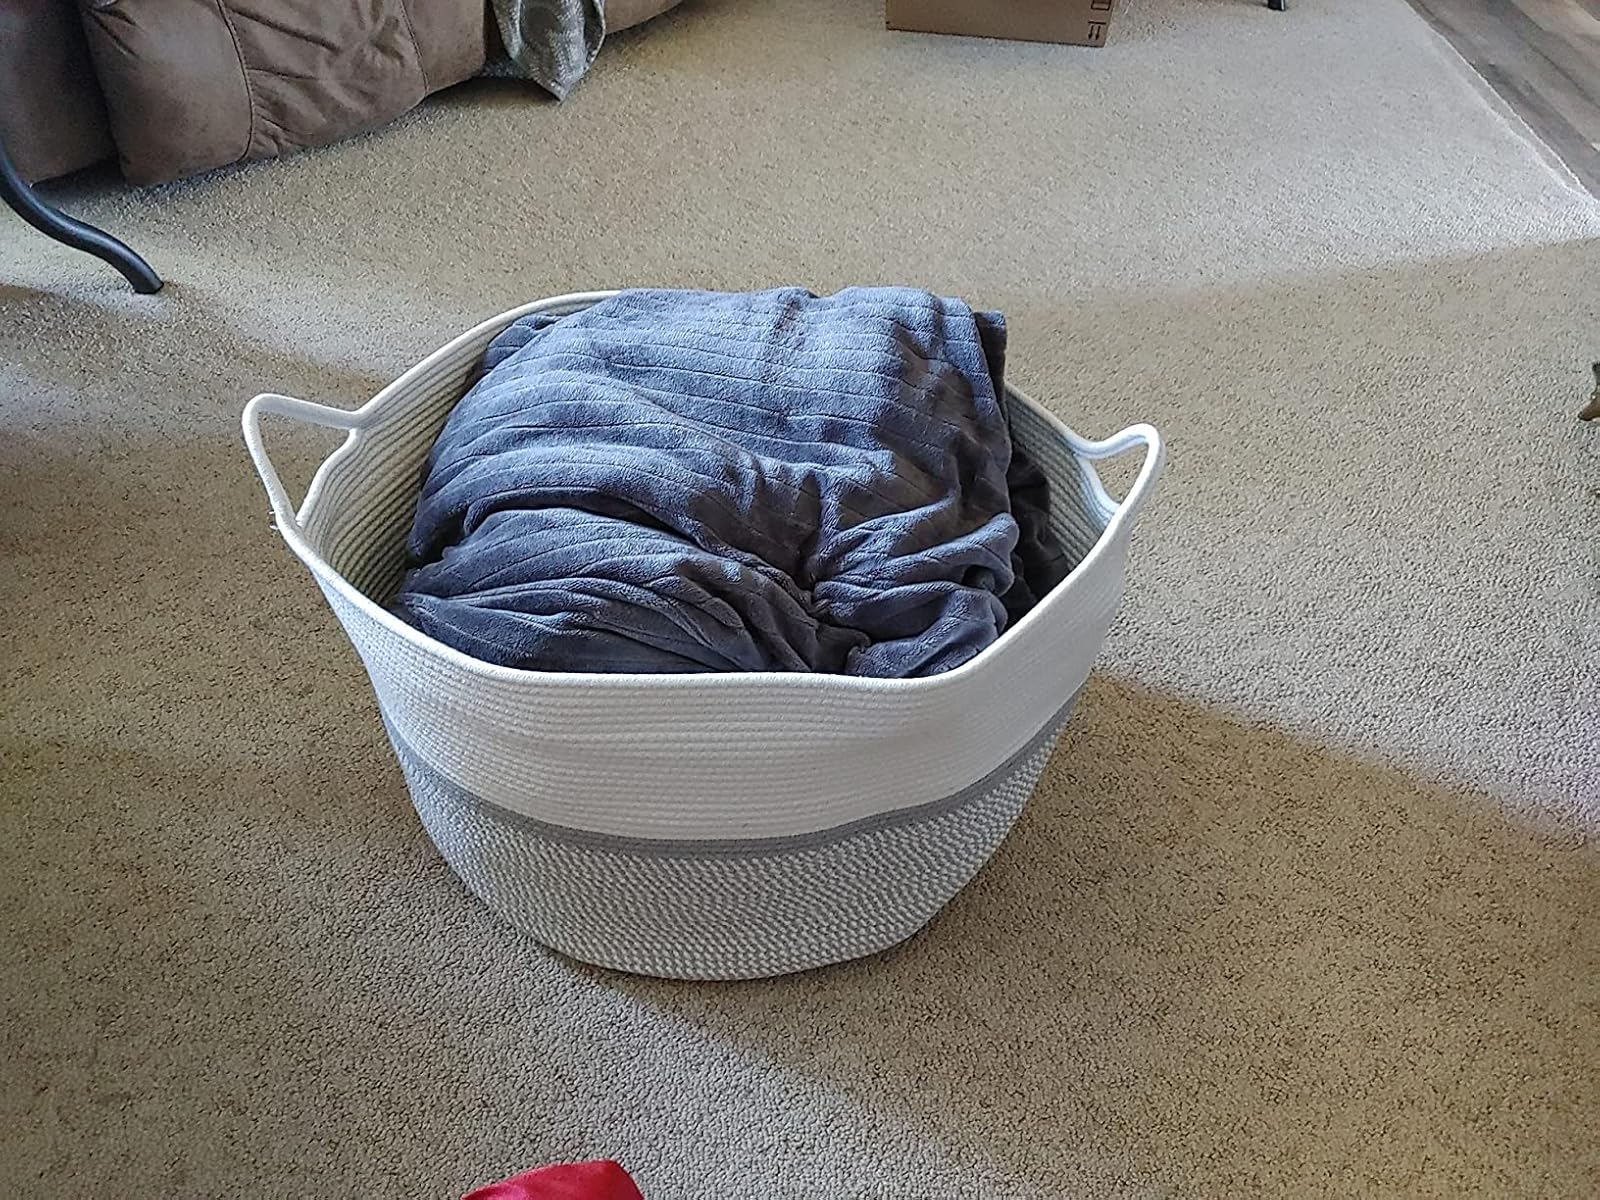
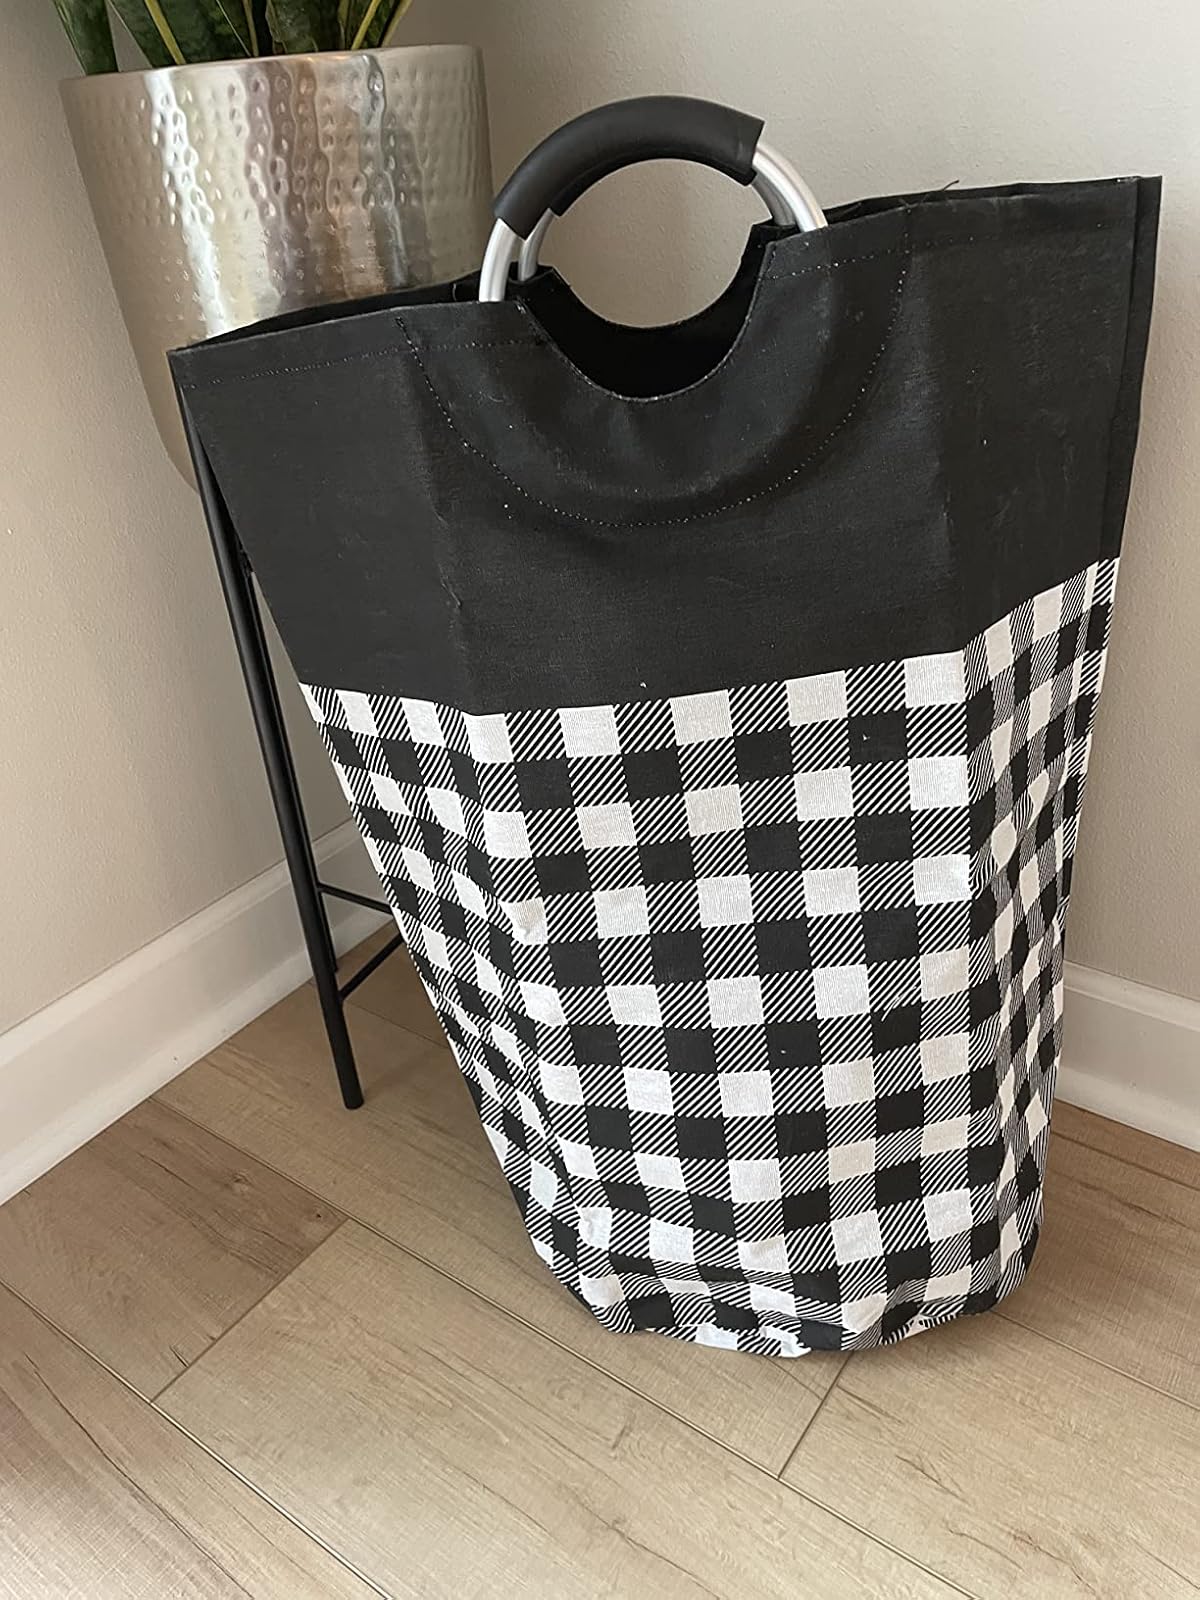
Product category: items_hamper
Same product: no